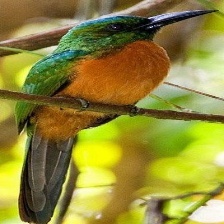
Species: GREAT JACAMAR
Scientific name: JACAMEROPS AUREUS